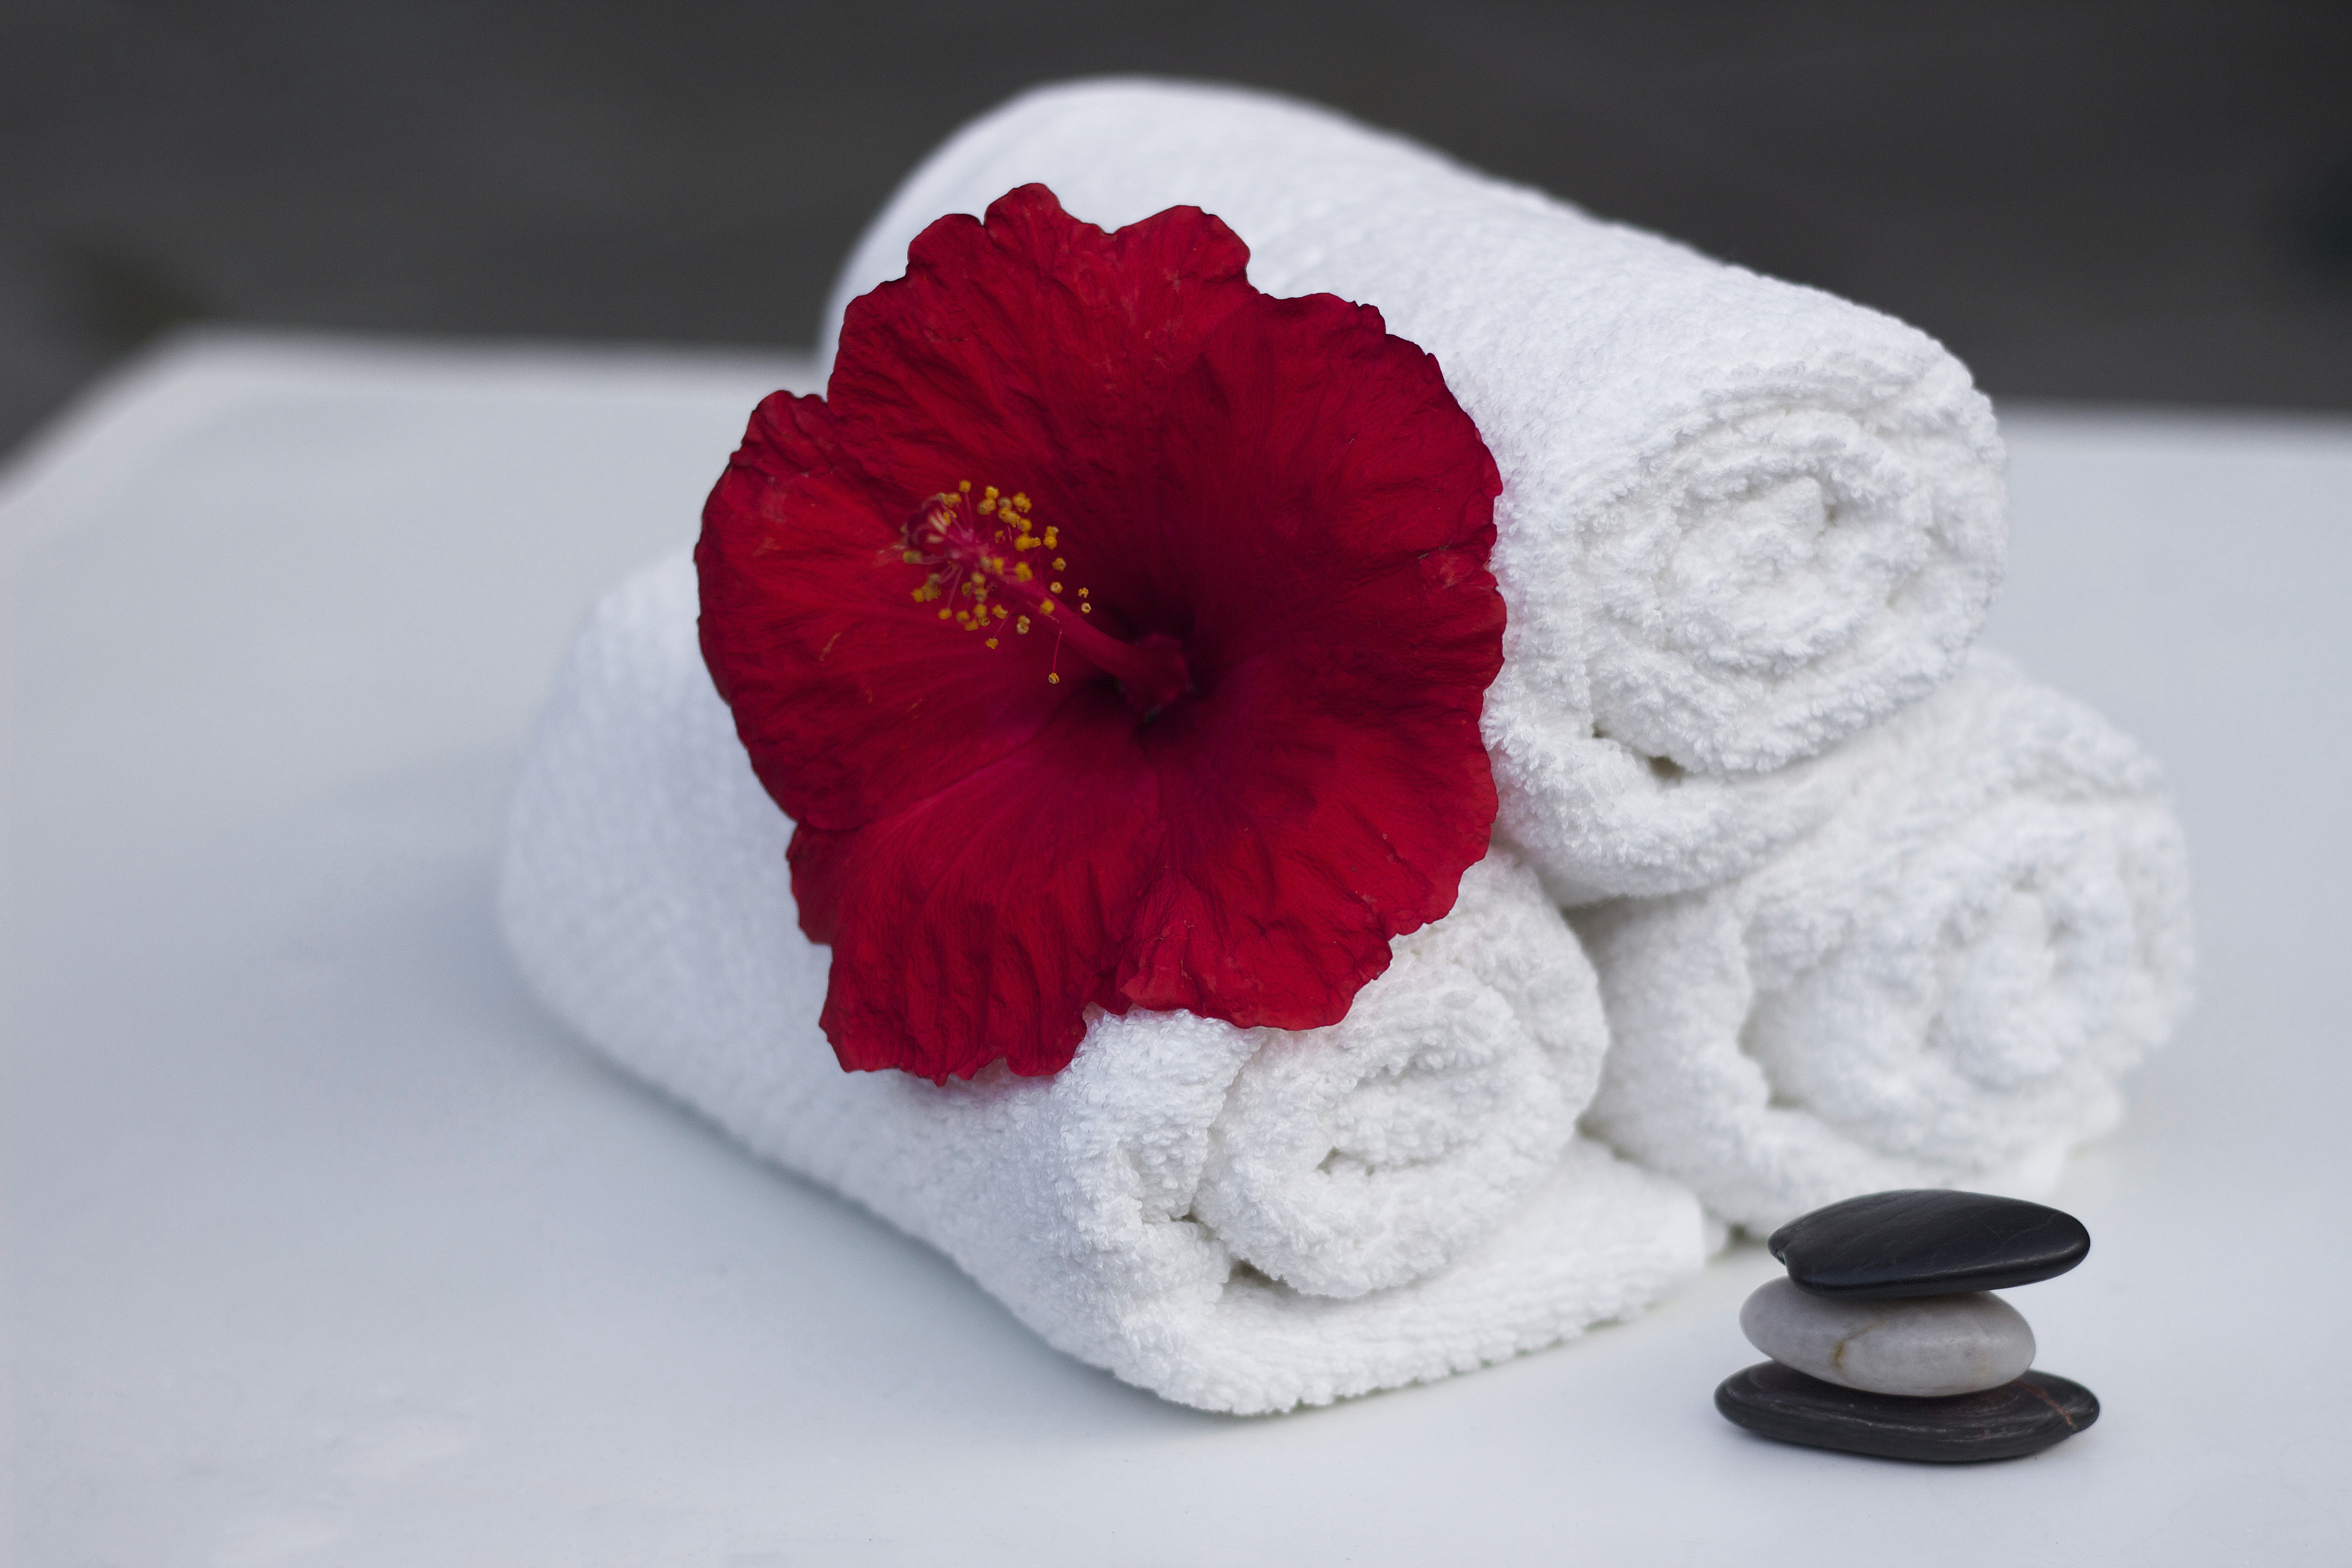
plant, white, flower, petal, red, relax, clean, care, clothing, towel, luxury, hotel, spa, salon, hospitality, bath, hibiscus, flowering plant, land plant, fashion accessory